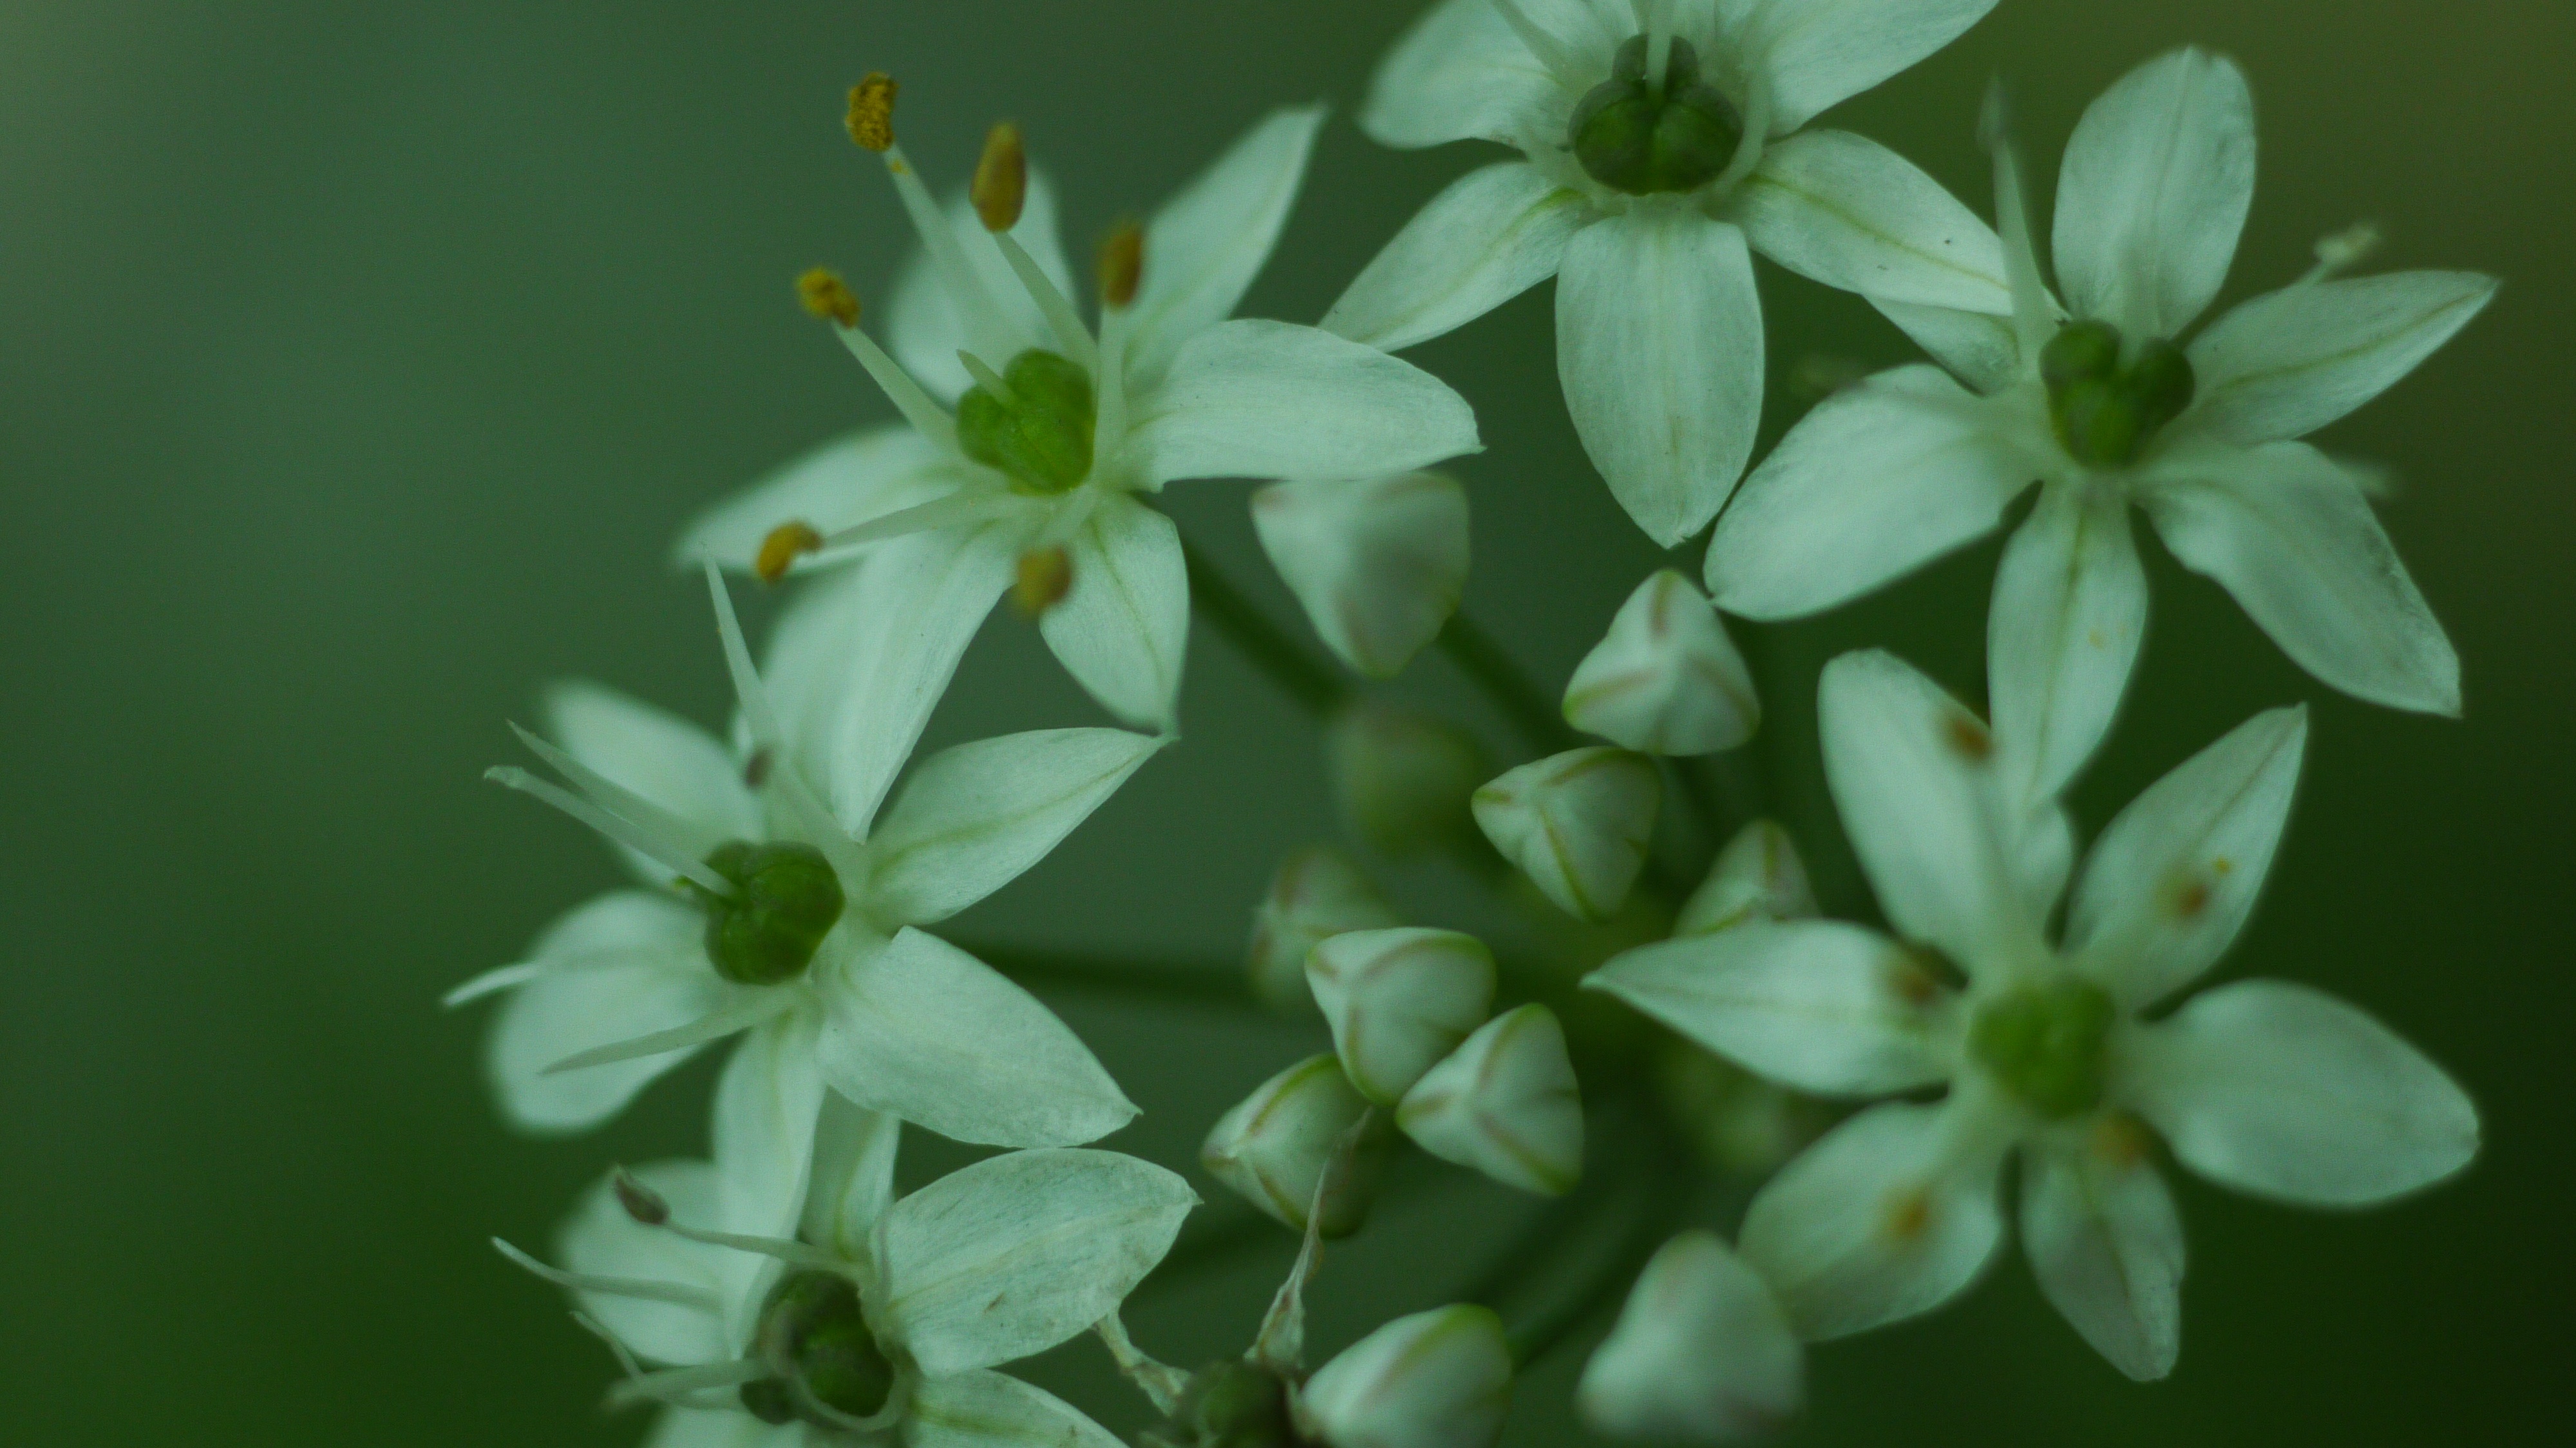
plant, flower, petal, green, herb, produce, botany, flora, wildflower, jasmine, flowering plant, land plant, sweetscented bedstraw, stitchwort